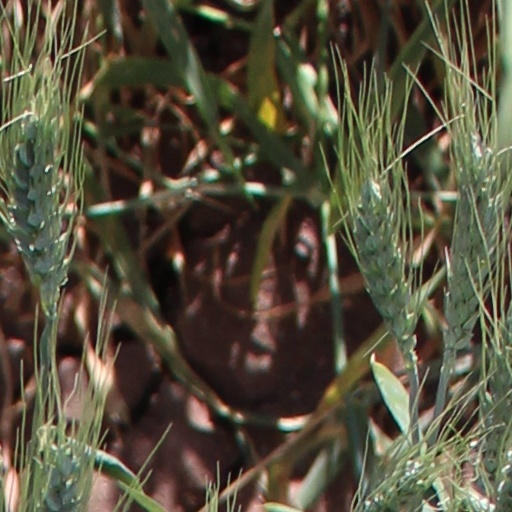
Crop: wheat